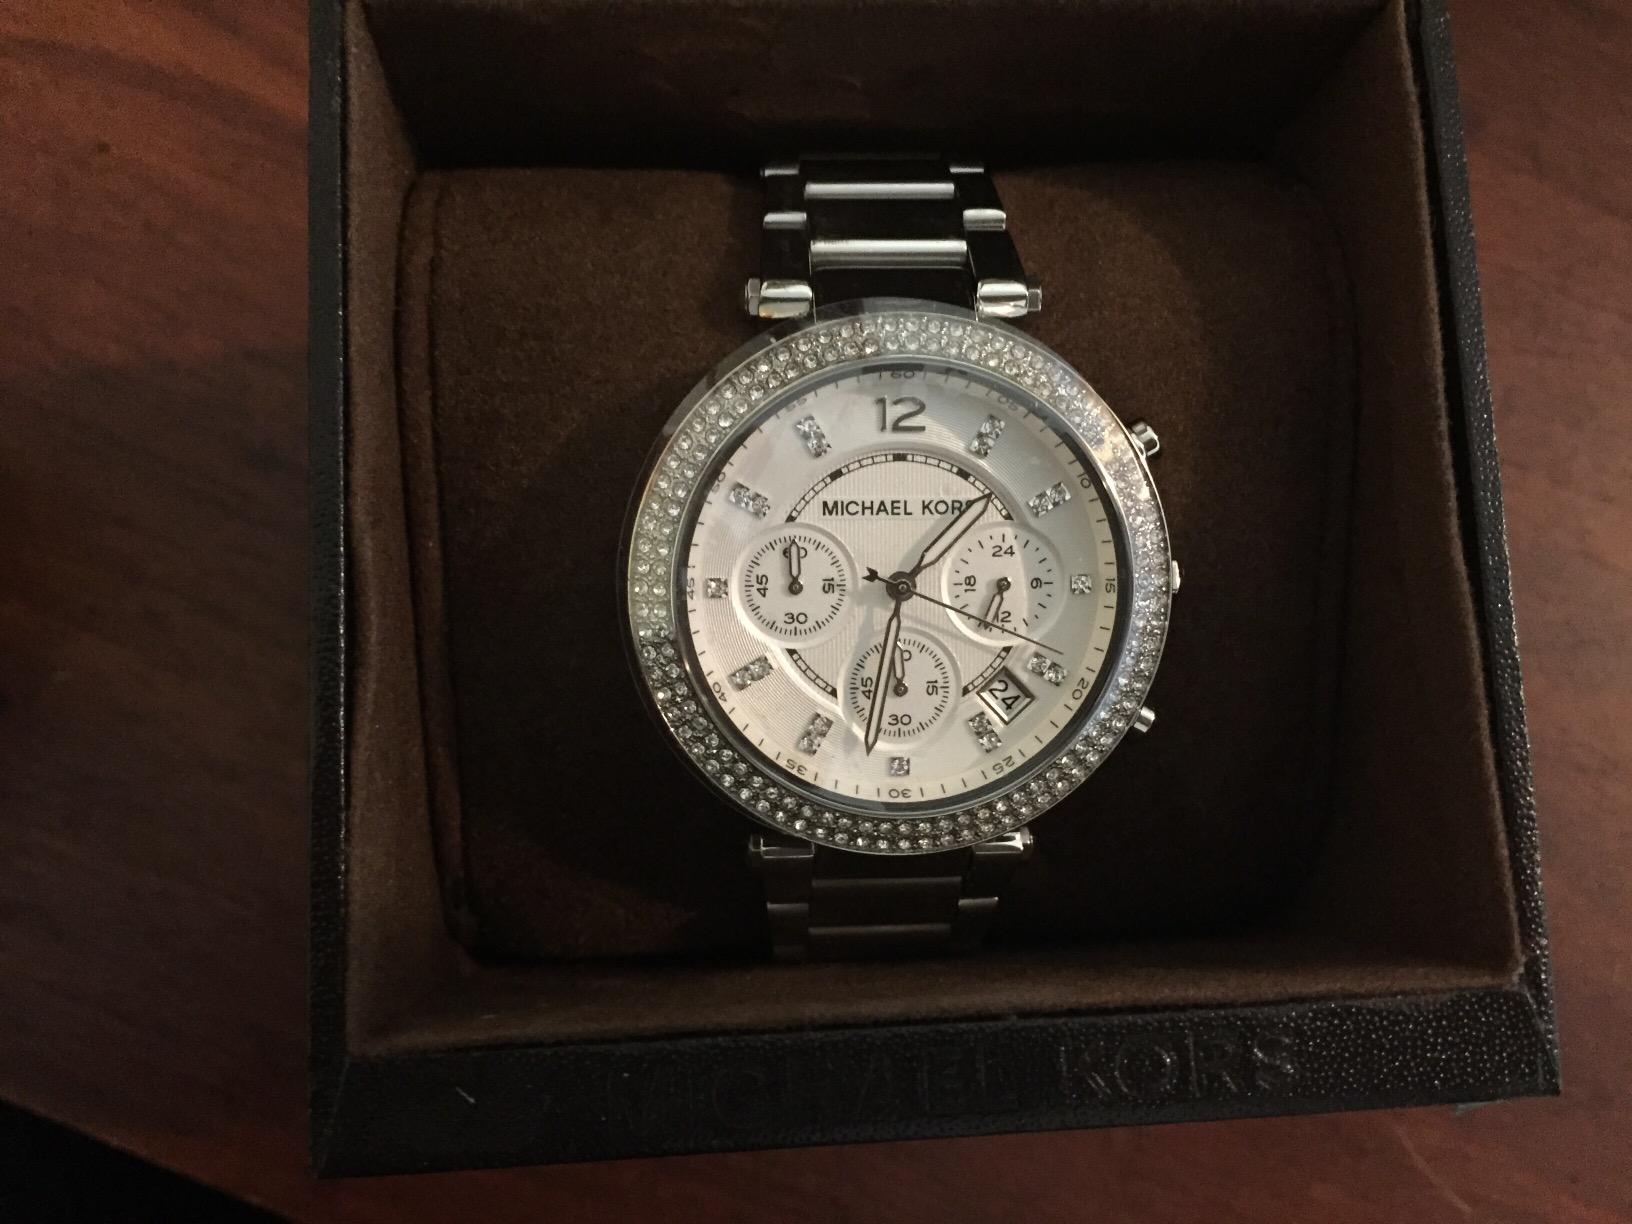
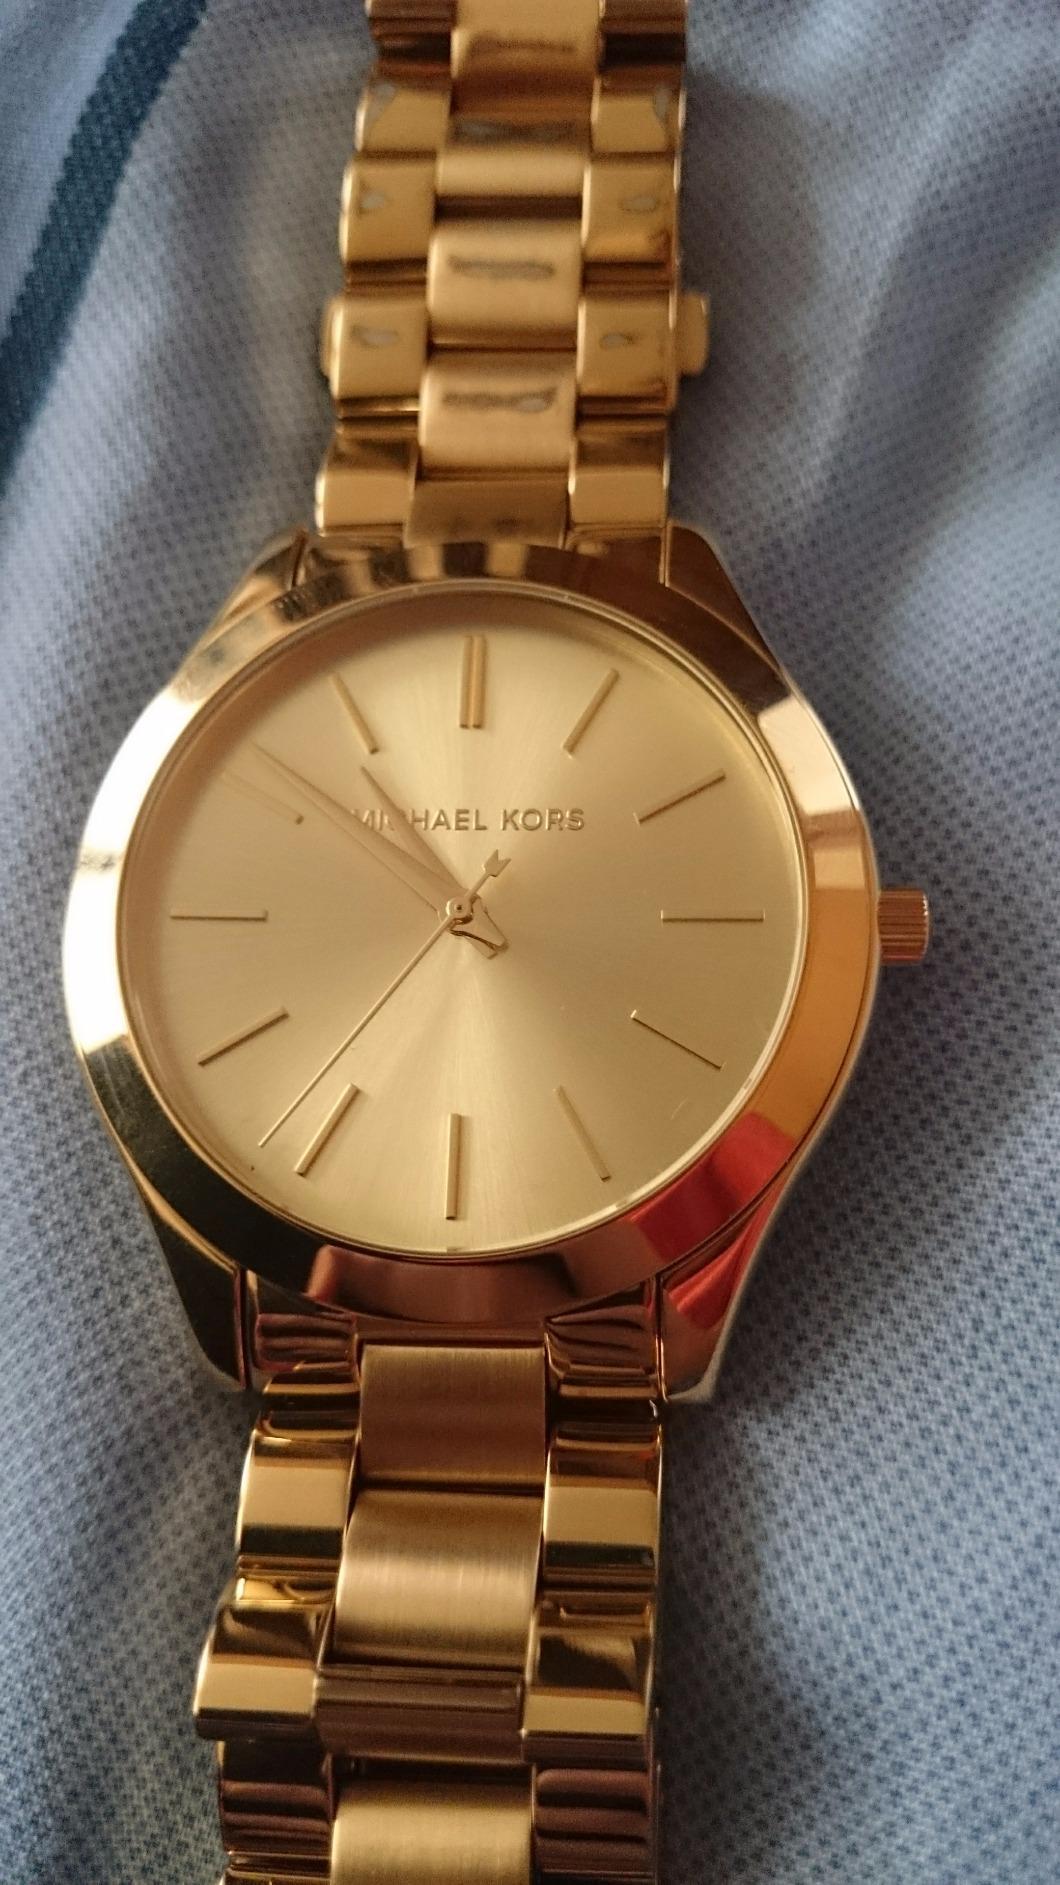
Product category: accessories_watch
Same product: no